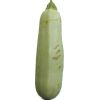
Label: Zucchini 1